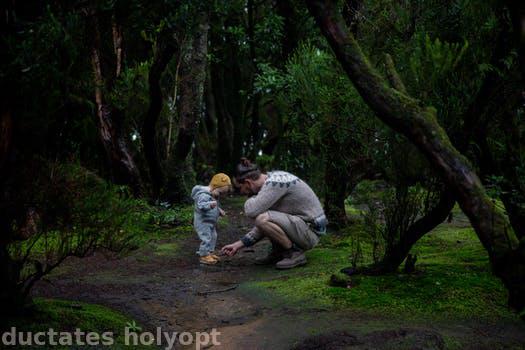
Label: Watermark